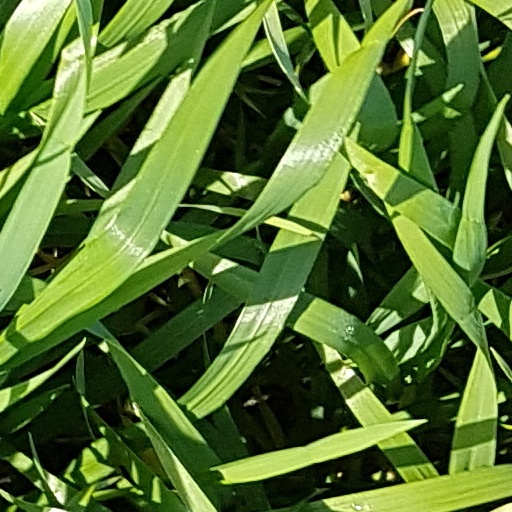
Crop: wheat